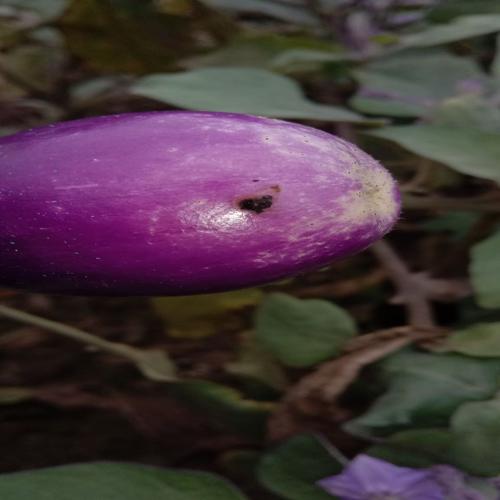
Label: Shoot and Fruit Borer